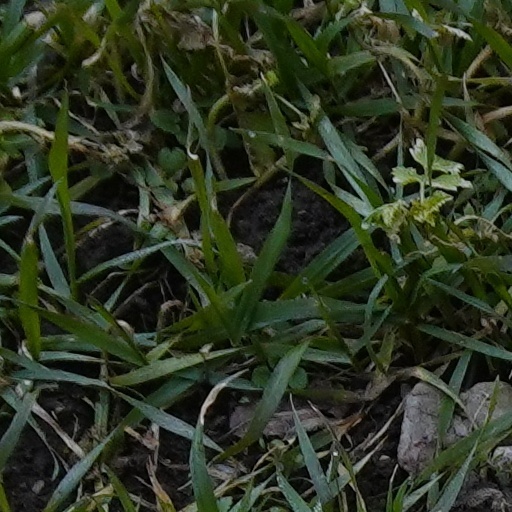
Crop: wheat